Toshio Laiseni

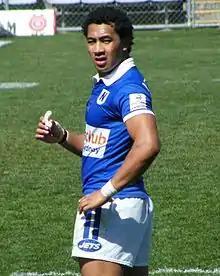
Toshio Laiseni playing for the Newtown Jets

Toshio Laiseni (born 19 June 1985) is a Tongan former professional rugby league footballer who played as or er.